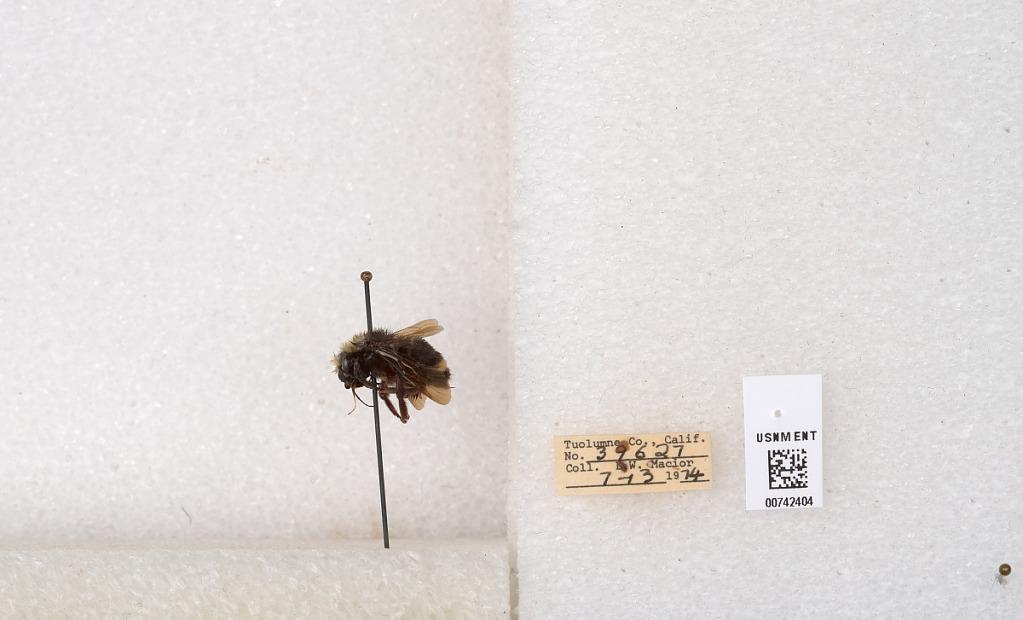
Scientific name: Bombus (Pyrobombus) vosnesenskii Radoszkowski
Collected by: L. Macior
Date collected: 1974-7-13
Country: United States
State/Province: California
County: Tuolumne
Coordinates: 37.9712, -120.228